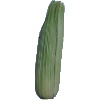
Label: corn_husk